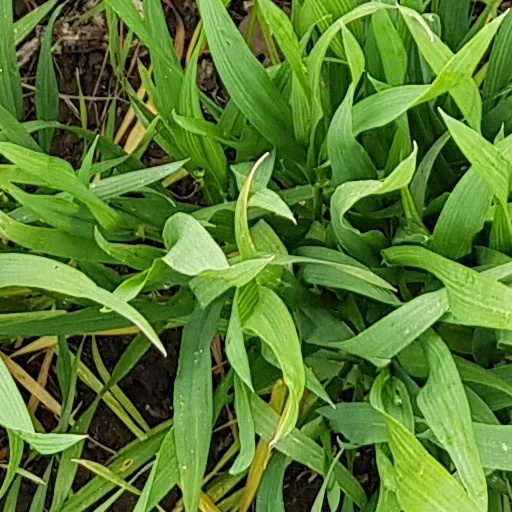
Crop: wheat